Gale (singer)

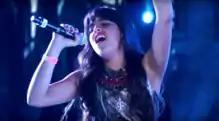
Gale sings at the Coliseo de Puerto Rico with Draco Rosa

During her college years, Gale began posting covers on her YouTube channel and singing at local gigs and festivals in Puerto Rico. One of her covers was for "Que No" a song by Puerto Rican singer Pedro Capó who, after seeing the cover, invited Gale to sing with him at one of his concerts. Gale later won a contest to sing with Draco Rosa in front of a sold-out crowd at the Coliseo de Puerto Rico.